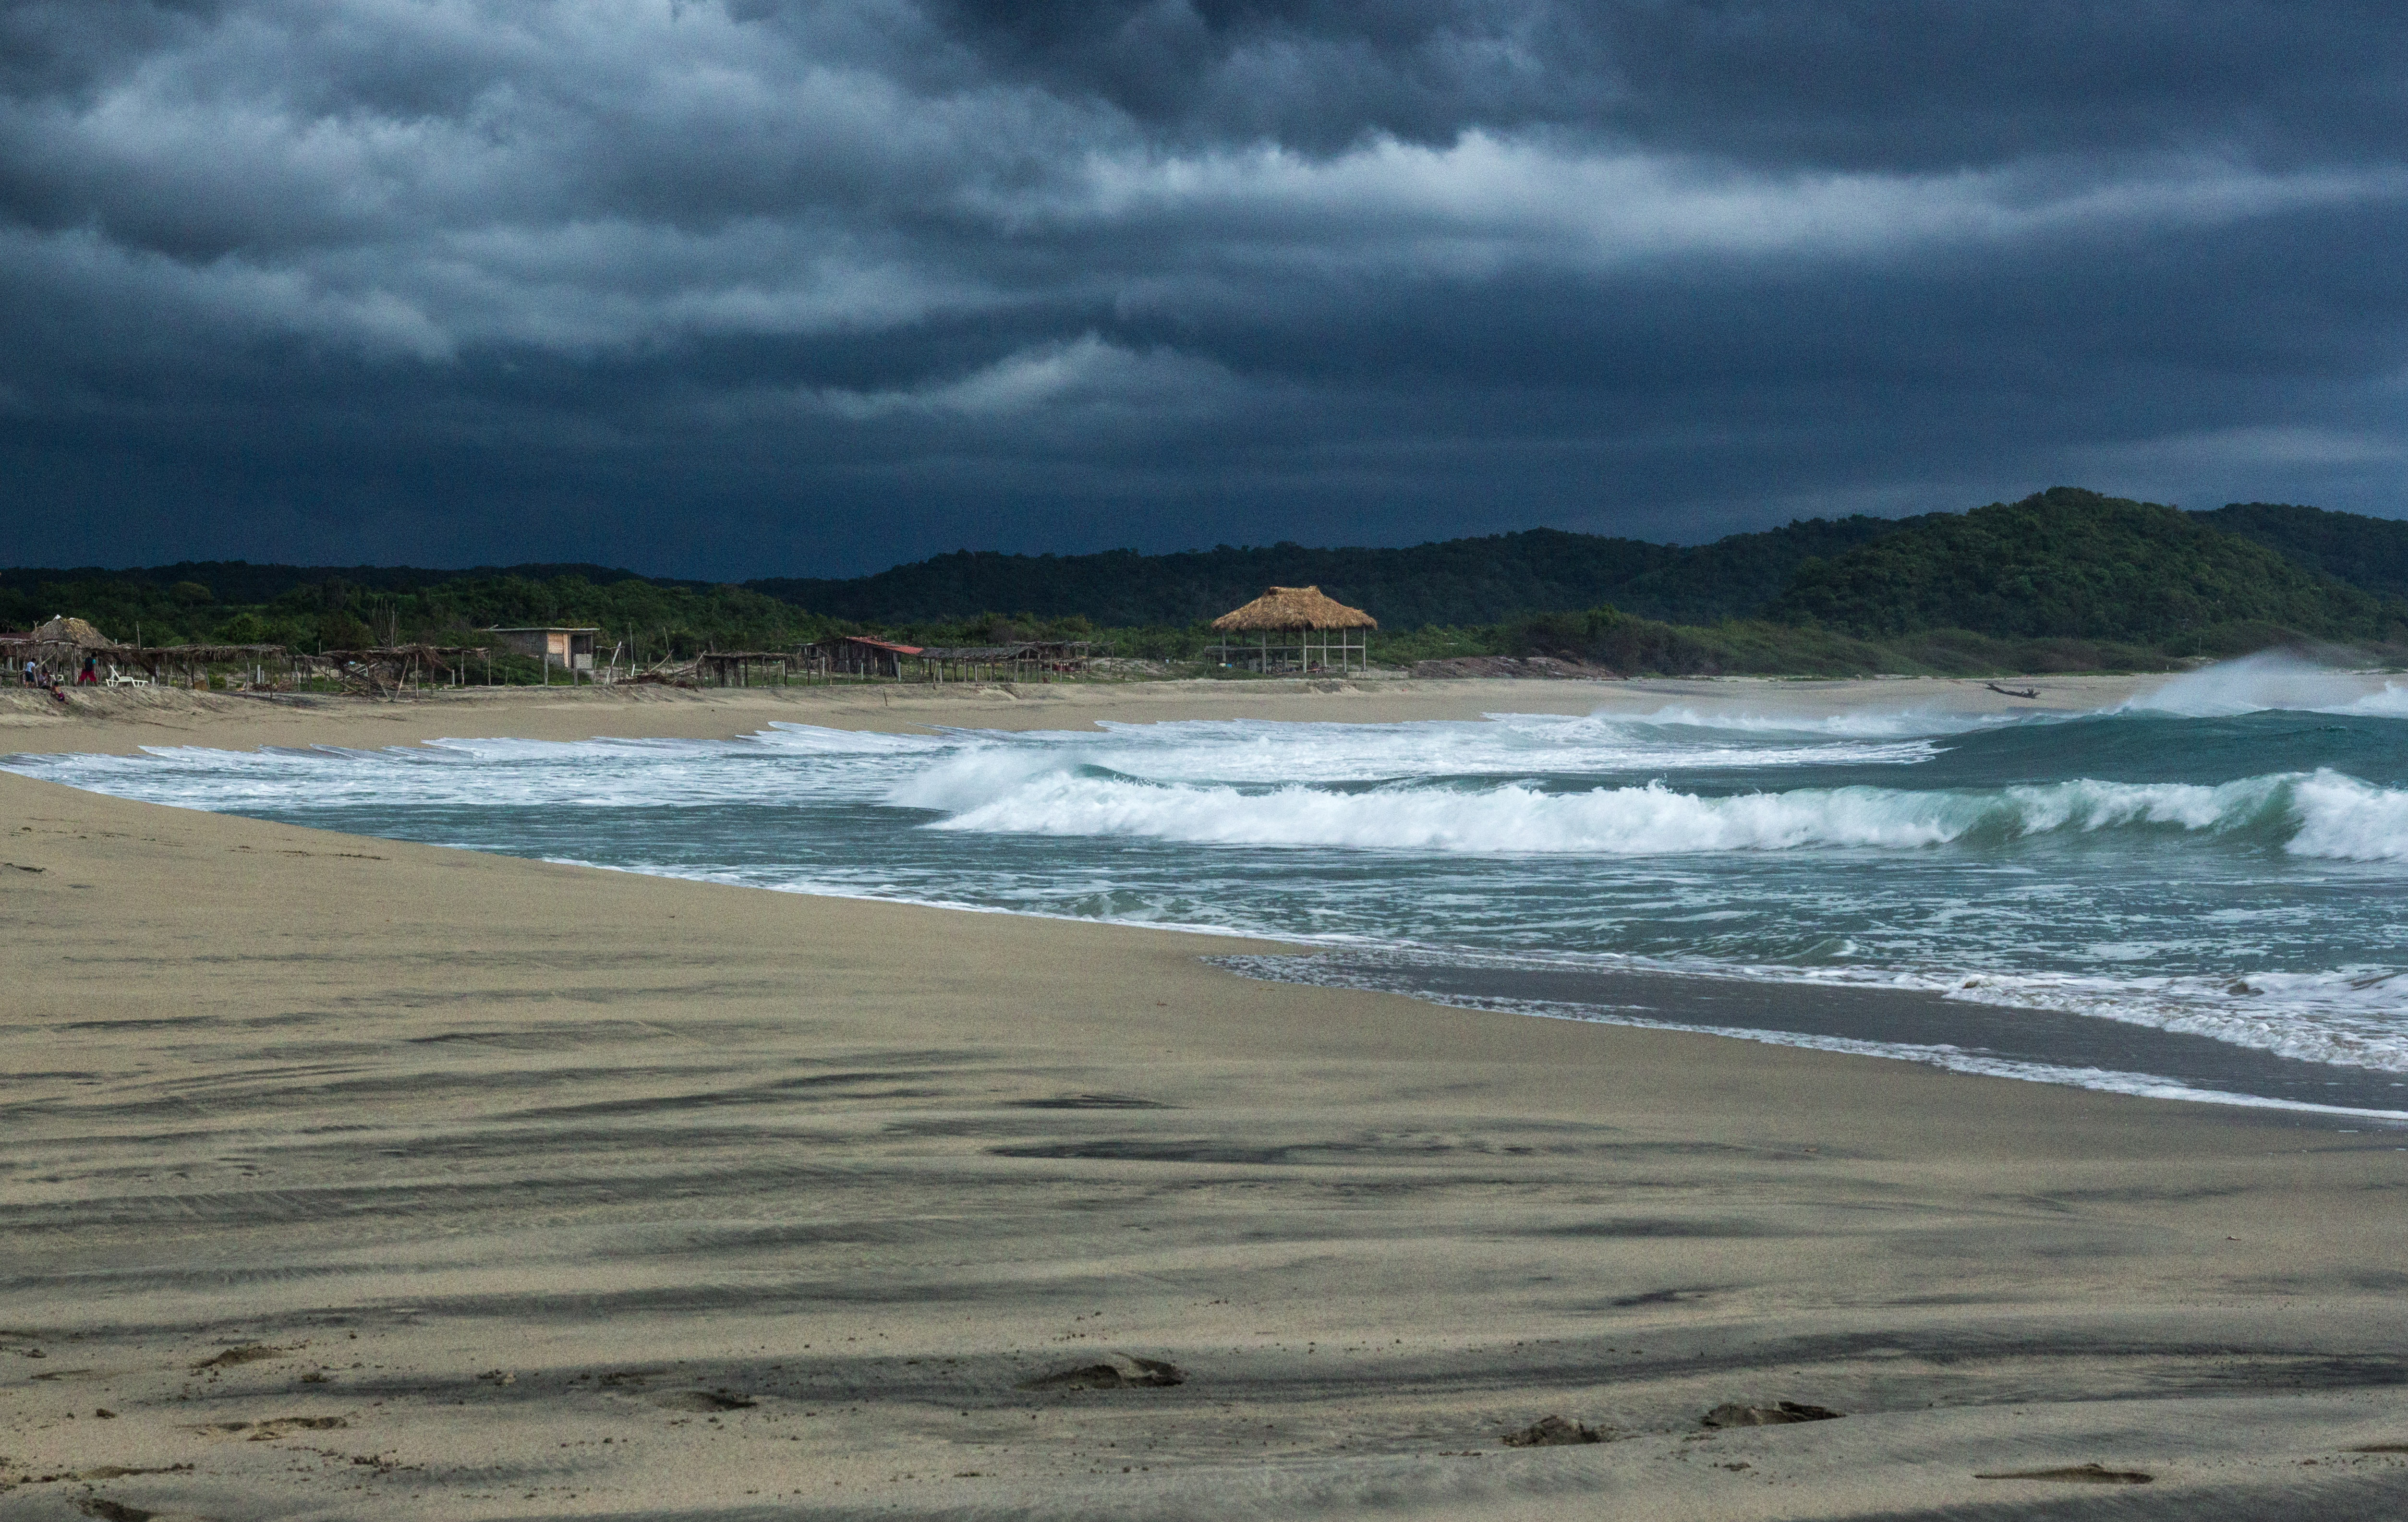
beach, body of water, sky, sea, coast, wave, ocean, shore, water, sand, cloud, wind wave, natural environment, coastal and oceanic landforms, tide, horizon, bay, headland, wind, vacation, inlet, landscape, tropics, calm, rock, sound, hill, cumulus, meteorological phenomenon, storm, channel